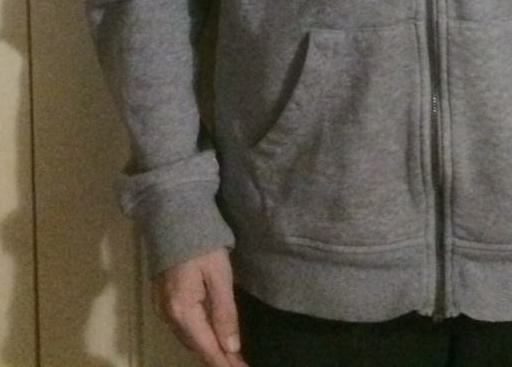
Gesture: no_gesture